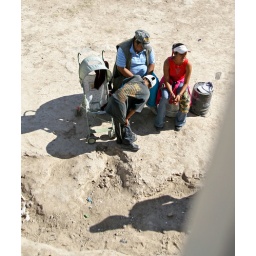
under the bridge as we cross back